Father and Daughter (film)

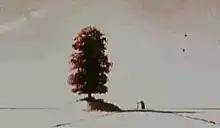
Screenshot

Father and Daughter is a 2000 Dutch animated short film written and directed by Michaël Dudok de Wit. It won the Academy Award for Best Animated Short Film in 2001.